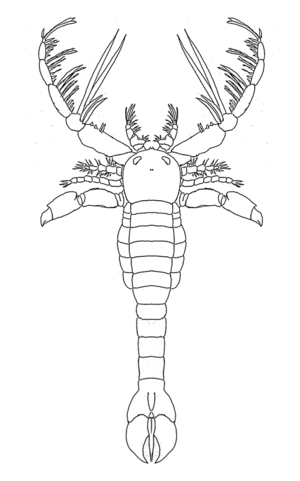
Megalograptus est un genre éteint d'arthropodes chélicérates, des prédateurs marins, aussi appelés euryptérides et plus connus sous le nom de « scorpions de mer ».